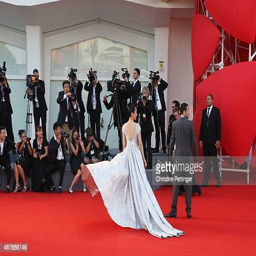
actor attends the closing ceremony and premiere during festival